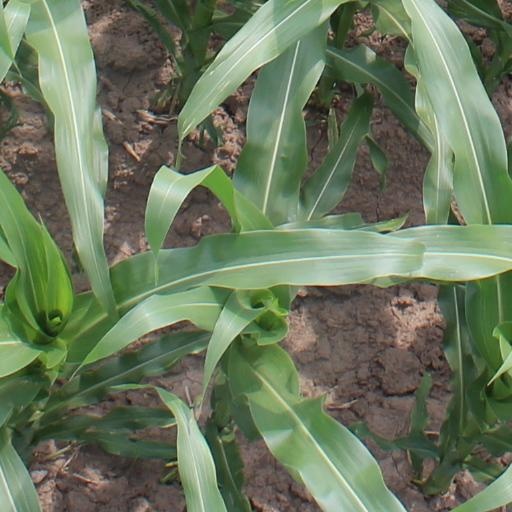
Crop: maize; corn